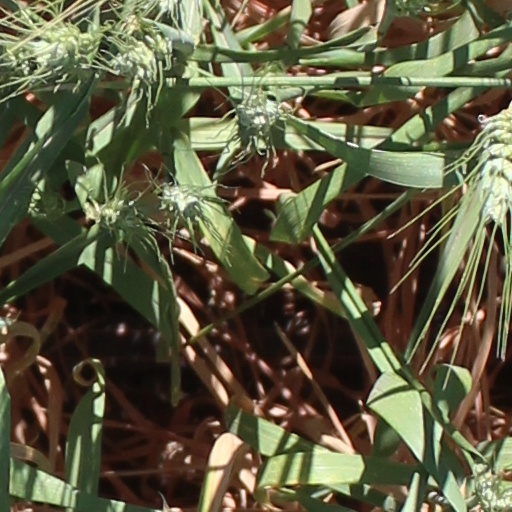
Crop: wheat